Daniel J. Maloney

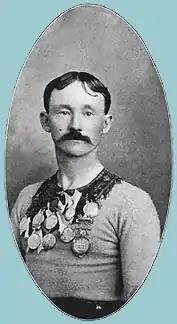
Portrait of Daniel J. Maloney, early US glider pilot, circa 1905

Daniel John Maloney (circa 1879 – July 18, 1905) was an American pioneering aviator and test pilot who made the first high-altitude flights by man using a Montgomery glider in 1905.